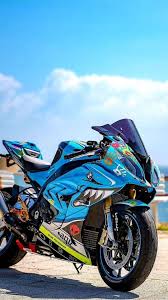
Vehicle type: Motorcycles